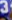
Number: 3